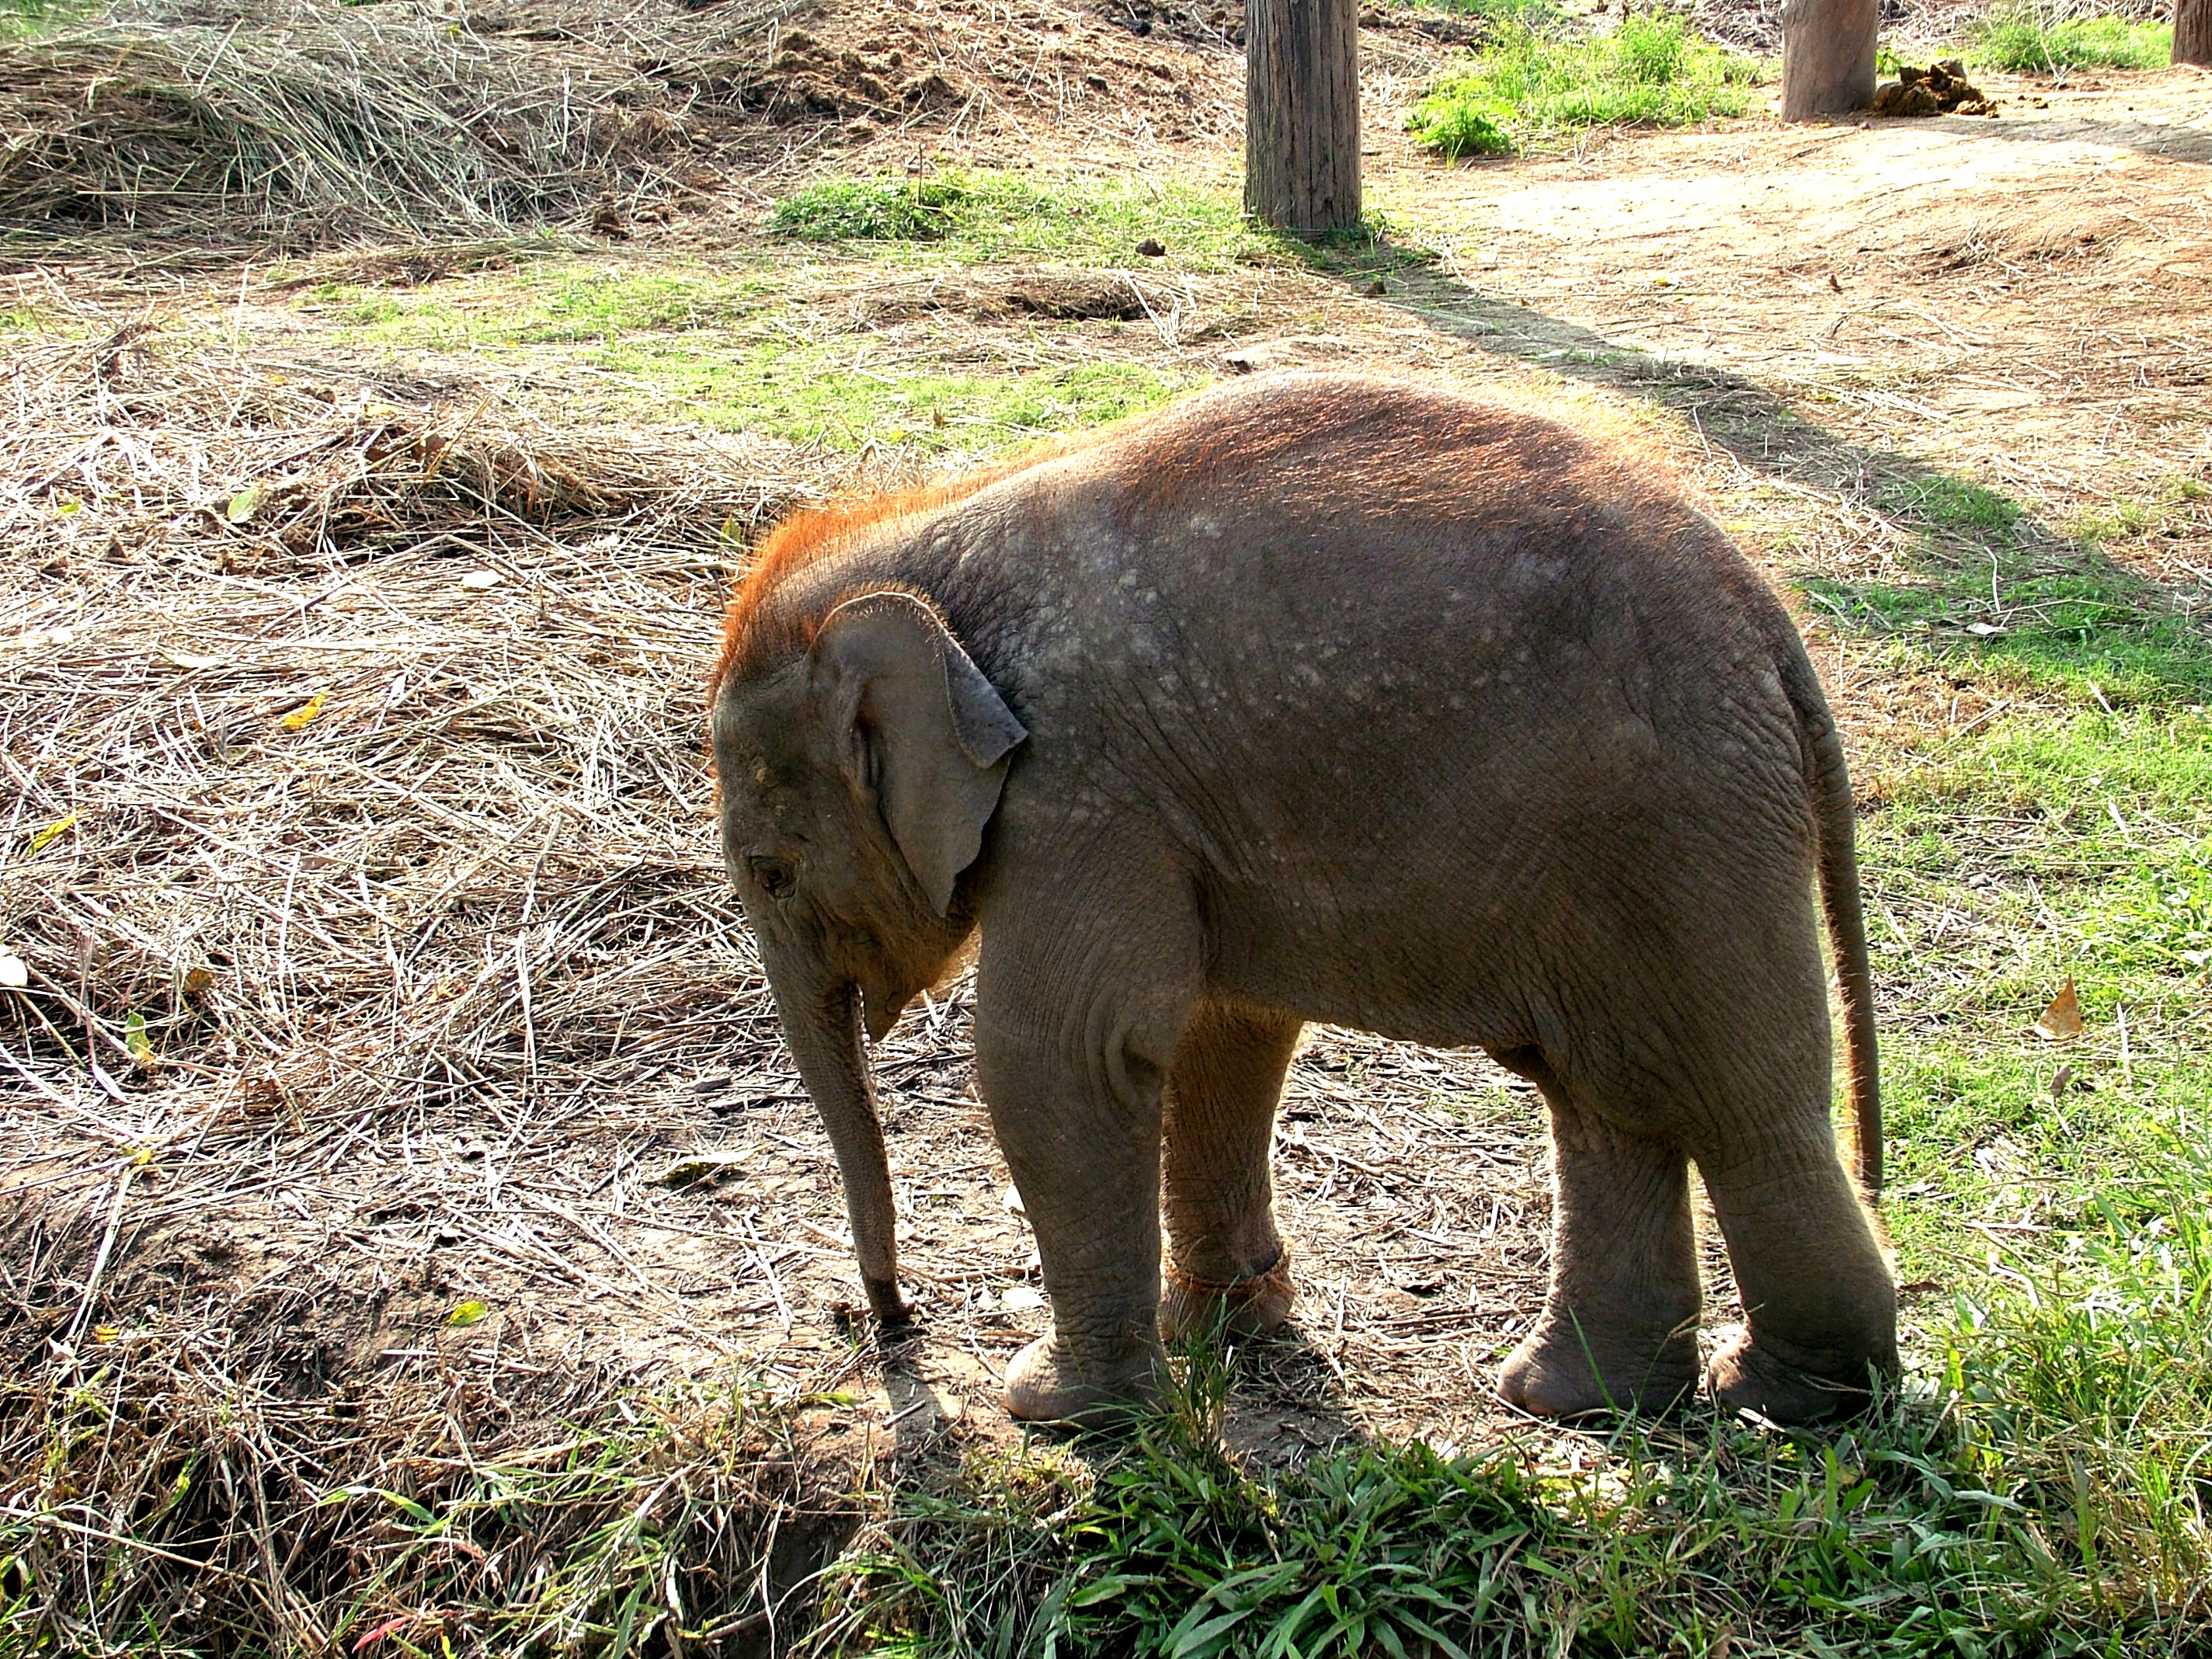
wildlife, zoo, grazing, mammal, fauna, elephant, nepal, safari, indian elephant, small elephant, elephants and mammoths